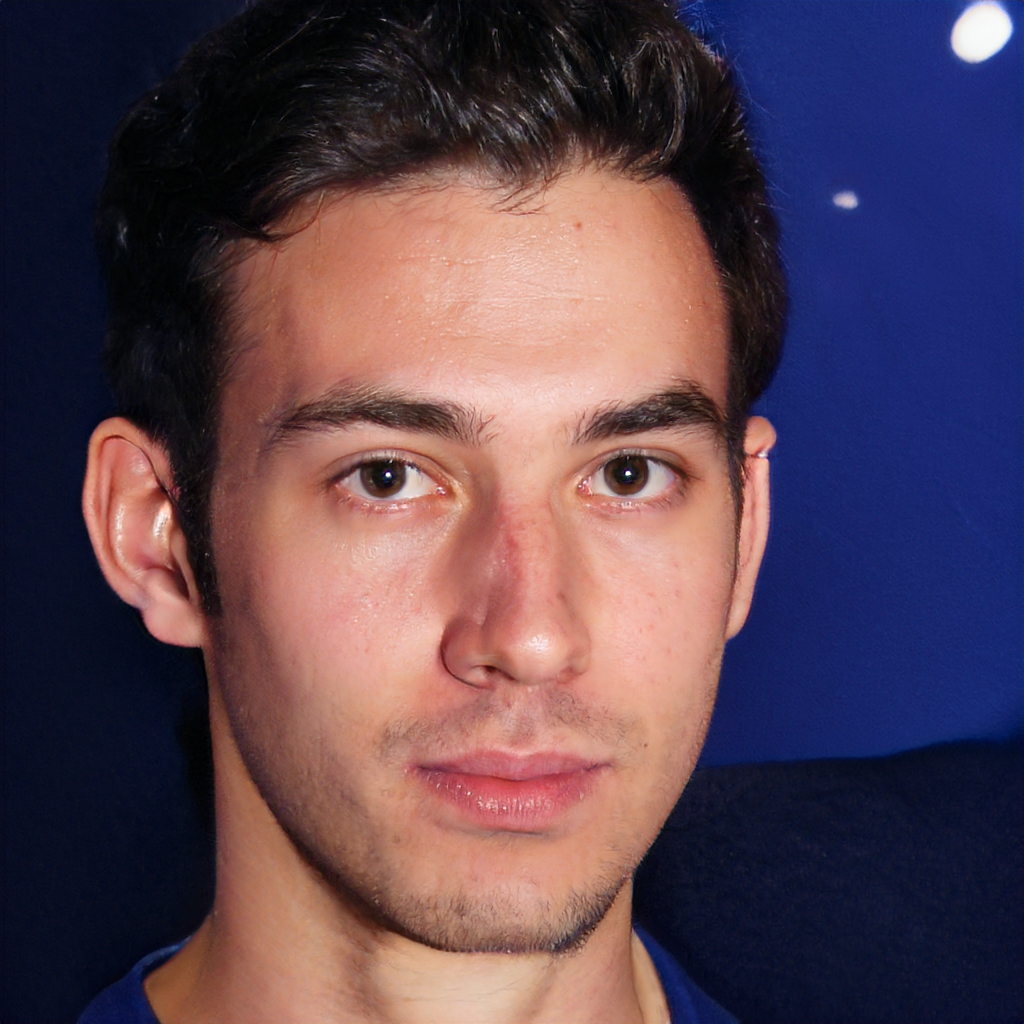
Gender: Male